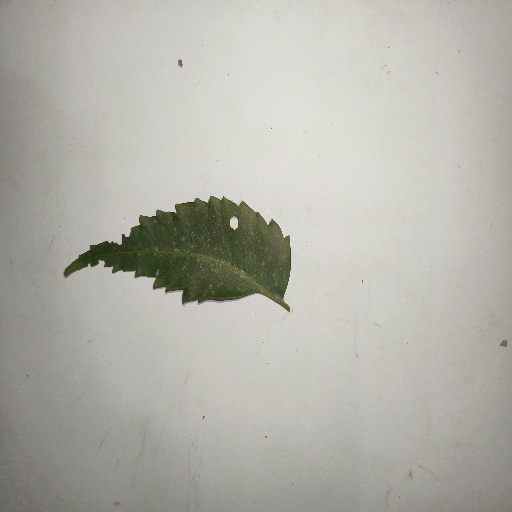
Species: Neem
Leaf condition: Shot Hole Leaf